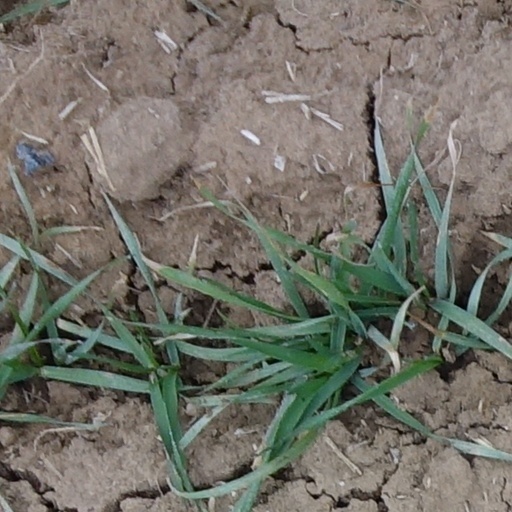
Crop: wheat